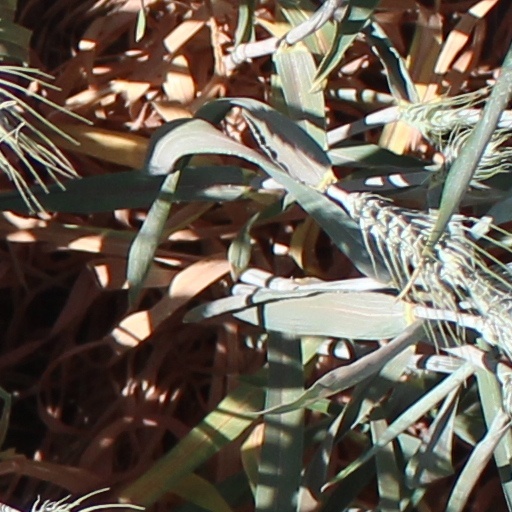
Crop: wheat